Catechin

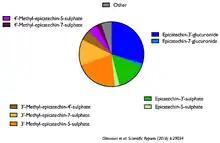
Human metabolites of epicatechin (excluding colonic metabolites)

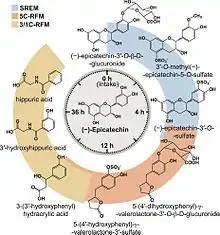
Schematic representation of (−)-epicatechin metabolism in humans as a function of time post-oral intake. SREM: structurally related (−)-epicatechin metabolites. 5C-RFM: 5-carbon ring fission metabolites. 3/1C-RFM: 3- and 1-carbon-side chain ring fission metabolites. The structures of the most abundant (−)-epicatechin metabolites present in the systemic circulation and in urine are depicted.

Catechins are metabolised upon uptake from the gastrointestinal tract, in particular the jejunum, and in the liver, resulting in so-called structurally related epicatechin metabolites (SREM). The main metabolic pathways for SREMs are glucuronidation, sulfation and methylation of the catechol group by catechol-O-methyl transferase, with only small amounts detected in plasma. The majority of dietary catechins are however metabolised by the colonic microbiome to gamma-valerolactones and hippuric acids which undergo further biotransformation, glucuronidation, sulfation and methylation in the liver.